Dominion theology

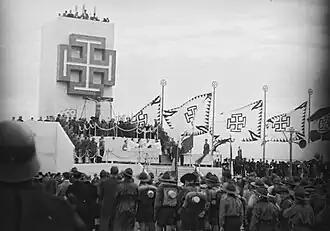
Fatherland Front rally, 1936

In recent years, a "revived Catholic integralism" has been noted among the younger generation of Catholics writing for websites such as "The Josias". Integralism could be said to merely be the modern continuation of the traditional Catholic conception of church–state relations elucidated by Pope Gelasius I and expounded upon throughout the centuries until the "Syllabus of Errors", which condemned the idea that the separation of church and state is a moral good. For example, some Catholics have praised the actions of Pius IX in the 1858 Mortara case in which he ordered the abduction of a six-year-old Jewish boy who had been baptized without his parents' consent. A systematic account of Catholic integralism as a coherent political philosophy has been written by the Catholic theologians Thomas Crean and Alan Fimister: "Integralism: a manual of political philosophy".